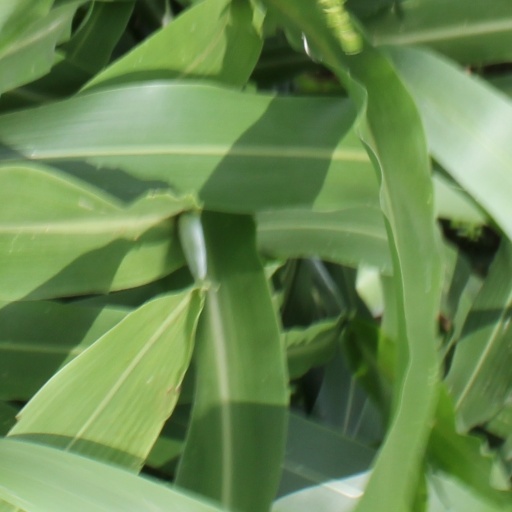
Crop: sorghum